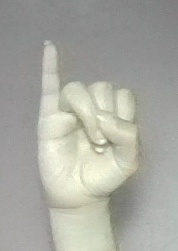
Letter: meem